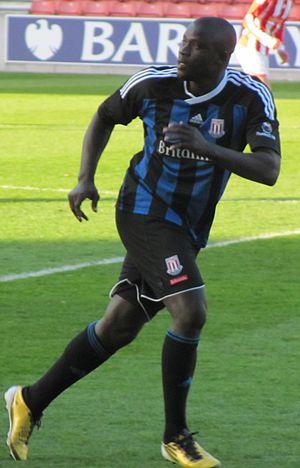
Amdy Moustapha Faye est un footballeur International sénégalais né le 12 mars 1977 à Dakar au Sénégal. Il joue au poste de milieu de terrain défensif.